Balkan Mountains

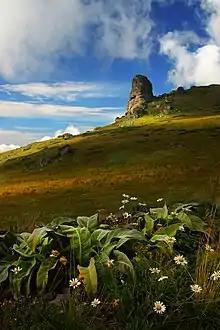
The Nature Park Stara Planina

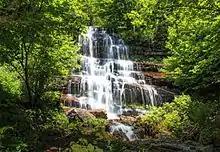
Tupavica Waterfalls

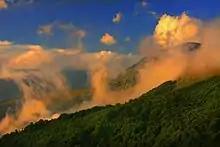
The Nature Park Stara Planina

First group of trees was protected in 1966, followed by the creation of 7 special nature reserves and 3 natural monuments in the 1980s. Nature park Stara Planina was established in 1997 and since 2009 is in its present borders, covering an area of . The protected area was expanded in 2020.